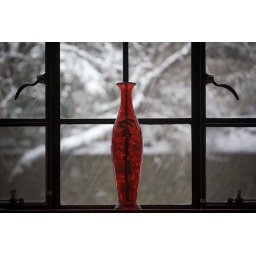
red bottle in the window sill